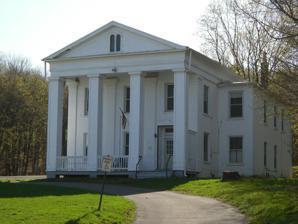
Building: Dr. Wesley Blaisdell House
Country: United States of America
Year built: 1838
Historic house in New York, United States United States historic place Dr. Wesley Blaisdell House U.S. National Register of Historic Places Dr. Wesley Blaisdell House, April 2010 Show map of New York Show map of the United States Location S. Main St., Coeymans Landing, New York Coordinates 42°28′20″N 73°47′35″W / 42.47222°N 73.79306°W / 42.47222; -73.79306 Area 1.9 acres (0.77 ha) Built 1838 ( 1838 ) Architectural style Greek Revival NRHP reference No. 12000418 Added to NRHP July 17, 2012 The Dr. Wesley Blaisdell House (also known as the John Colvin Home ) is a historic house located on South Main Street in Coeymans Landing , Albany County, New York . Description and history It was built in 1838, and is a 2 + 1 ⁄ 2 -story, three bay by three bay, Greek Revival style frame dwelling with a side hall plan. It has a temple front with a monumental two-story portico and picturesque two-story bay window added in the 1850s. It was listed on the National Register of Historic Places on July 17, 2012. References